2017 Asian Athletics Championships – Men's 200 metres

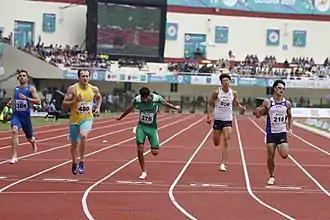
Semifinal 1

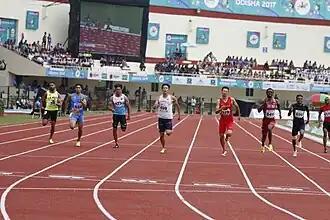
Semifinal 2

Qualification rule: First 3 in each semifinal (Q) and the next 2 fastest (q) qualified for the final.